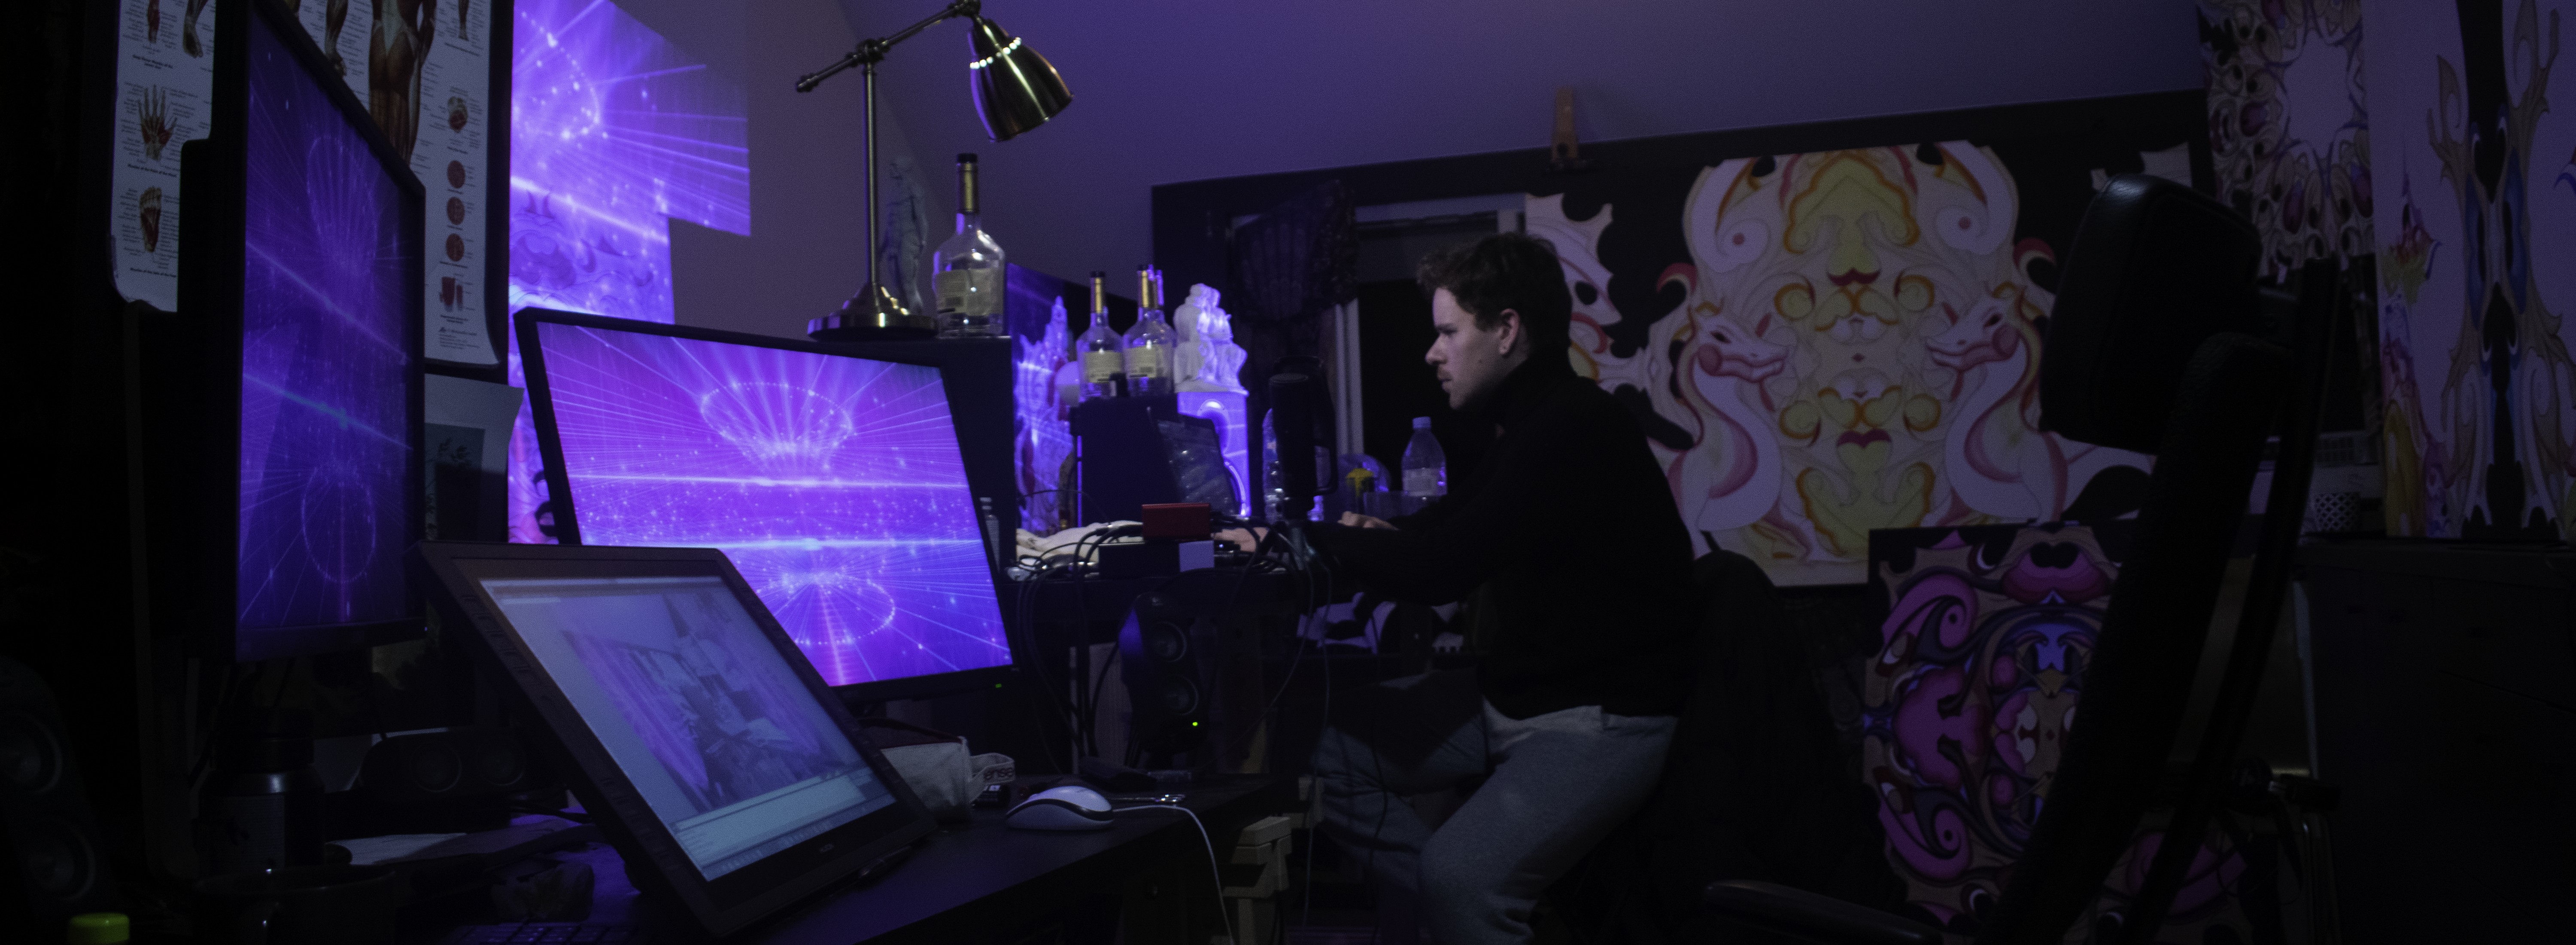
Brecht, Corbeel, illustration, art, work, photography, outside, inside, light, composition, national, nature, color, colour, design, popular, tree, france, belgium, germany, italy, brussels, Brecht Corbeel, decoration, props, concept art, photobashing, reference, blog, people, panda, purple, room, media, electronics, animation, space, multimedia